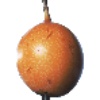
Label: Granadilla 1